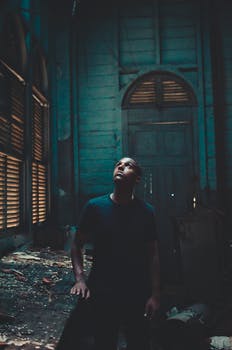
Label: No Watermark